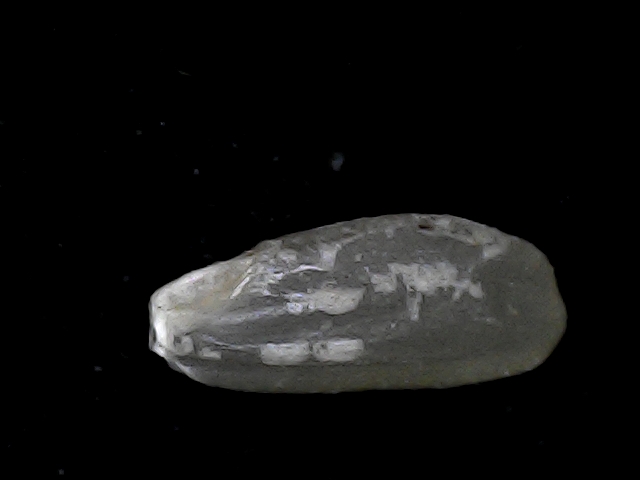
Rice variety: BD93